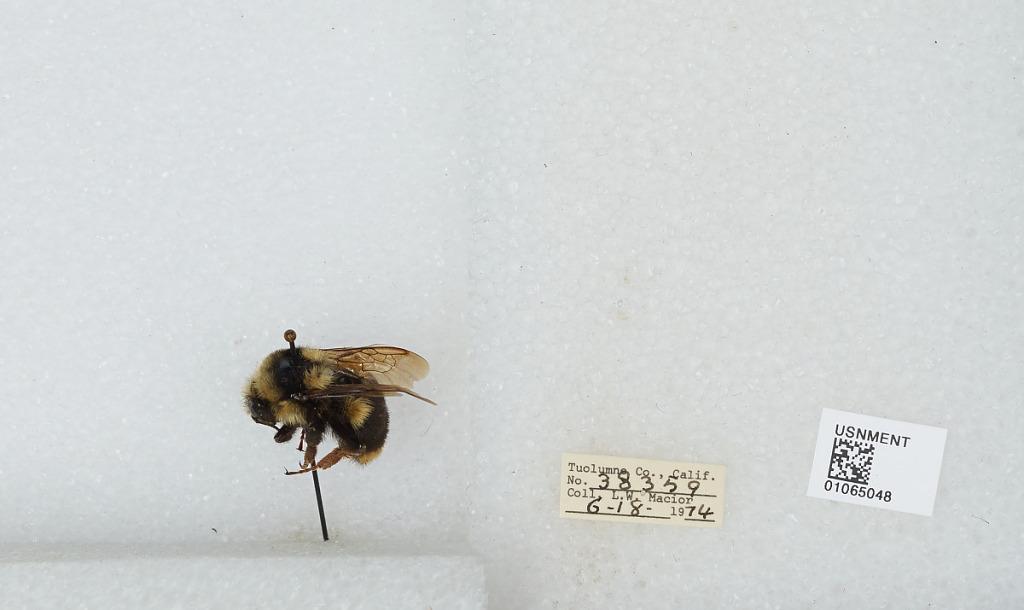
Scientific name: Bombus bifarius nearcticus
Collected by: L. Macior
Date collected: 1974-6-18
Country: United States
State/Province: California
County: Tuolumne
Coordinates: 38.02, -119.94